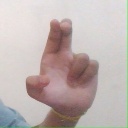
अक्षर: आ